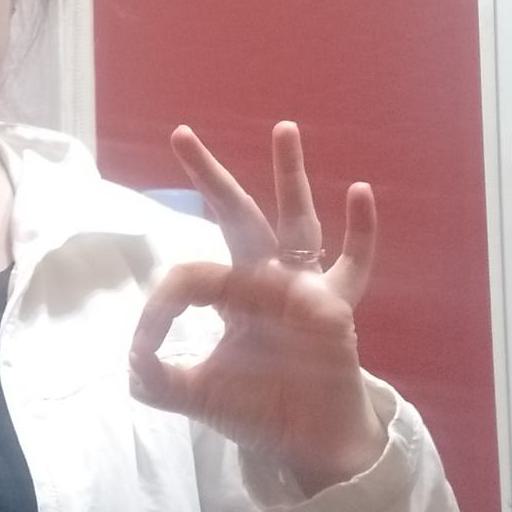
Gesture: ok